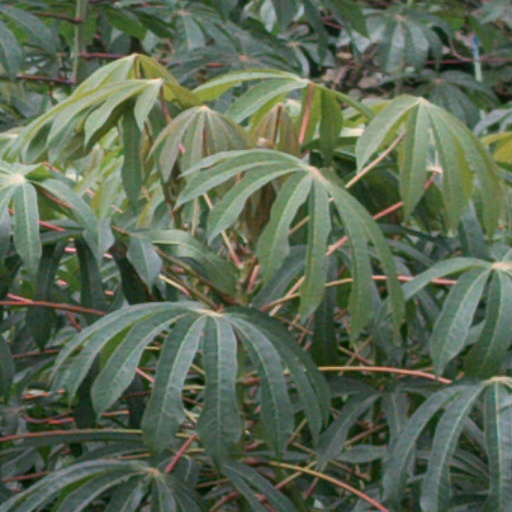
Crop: cassava